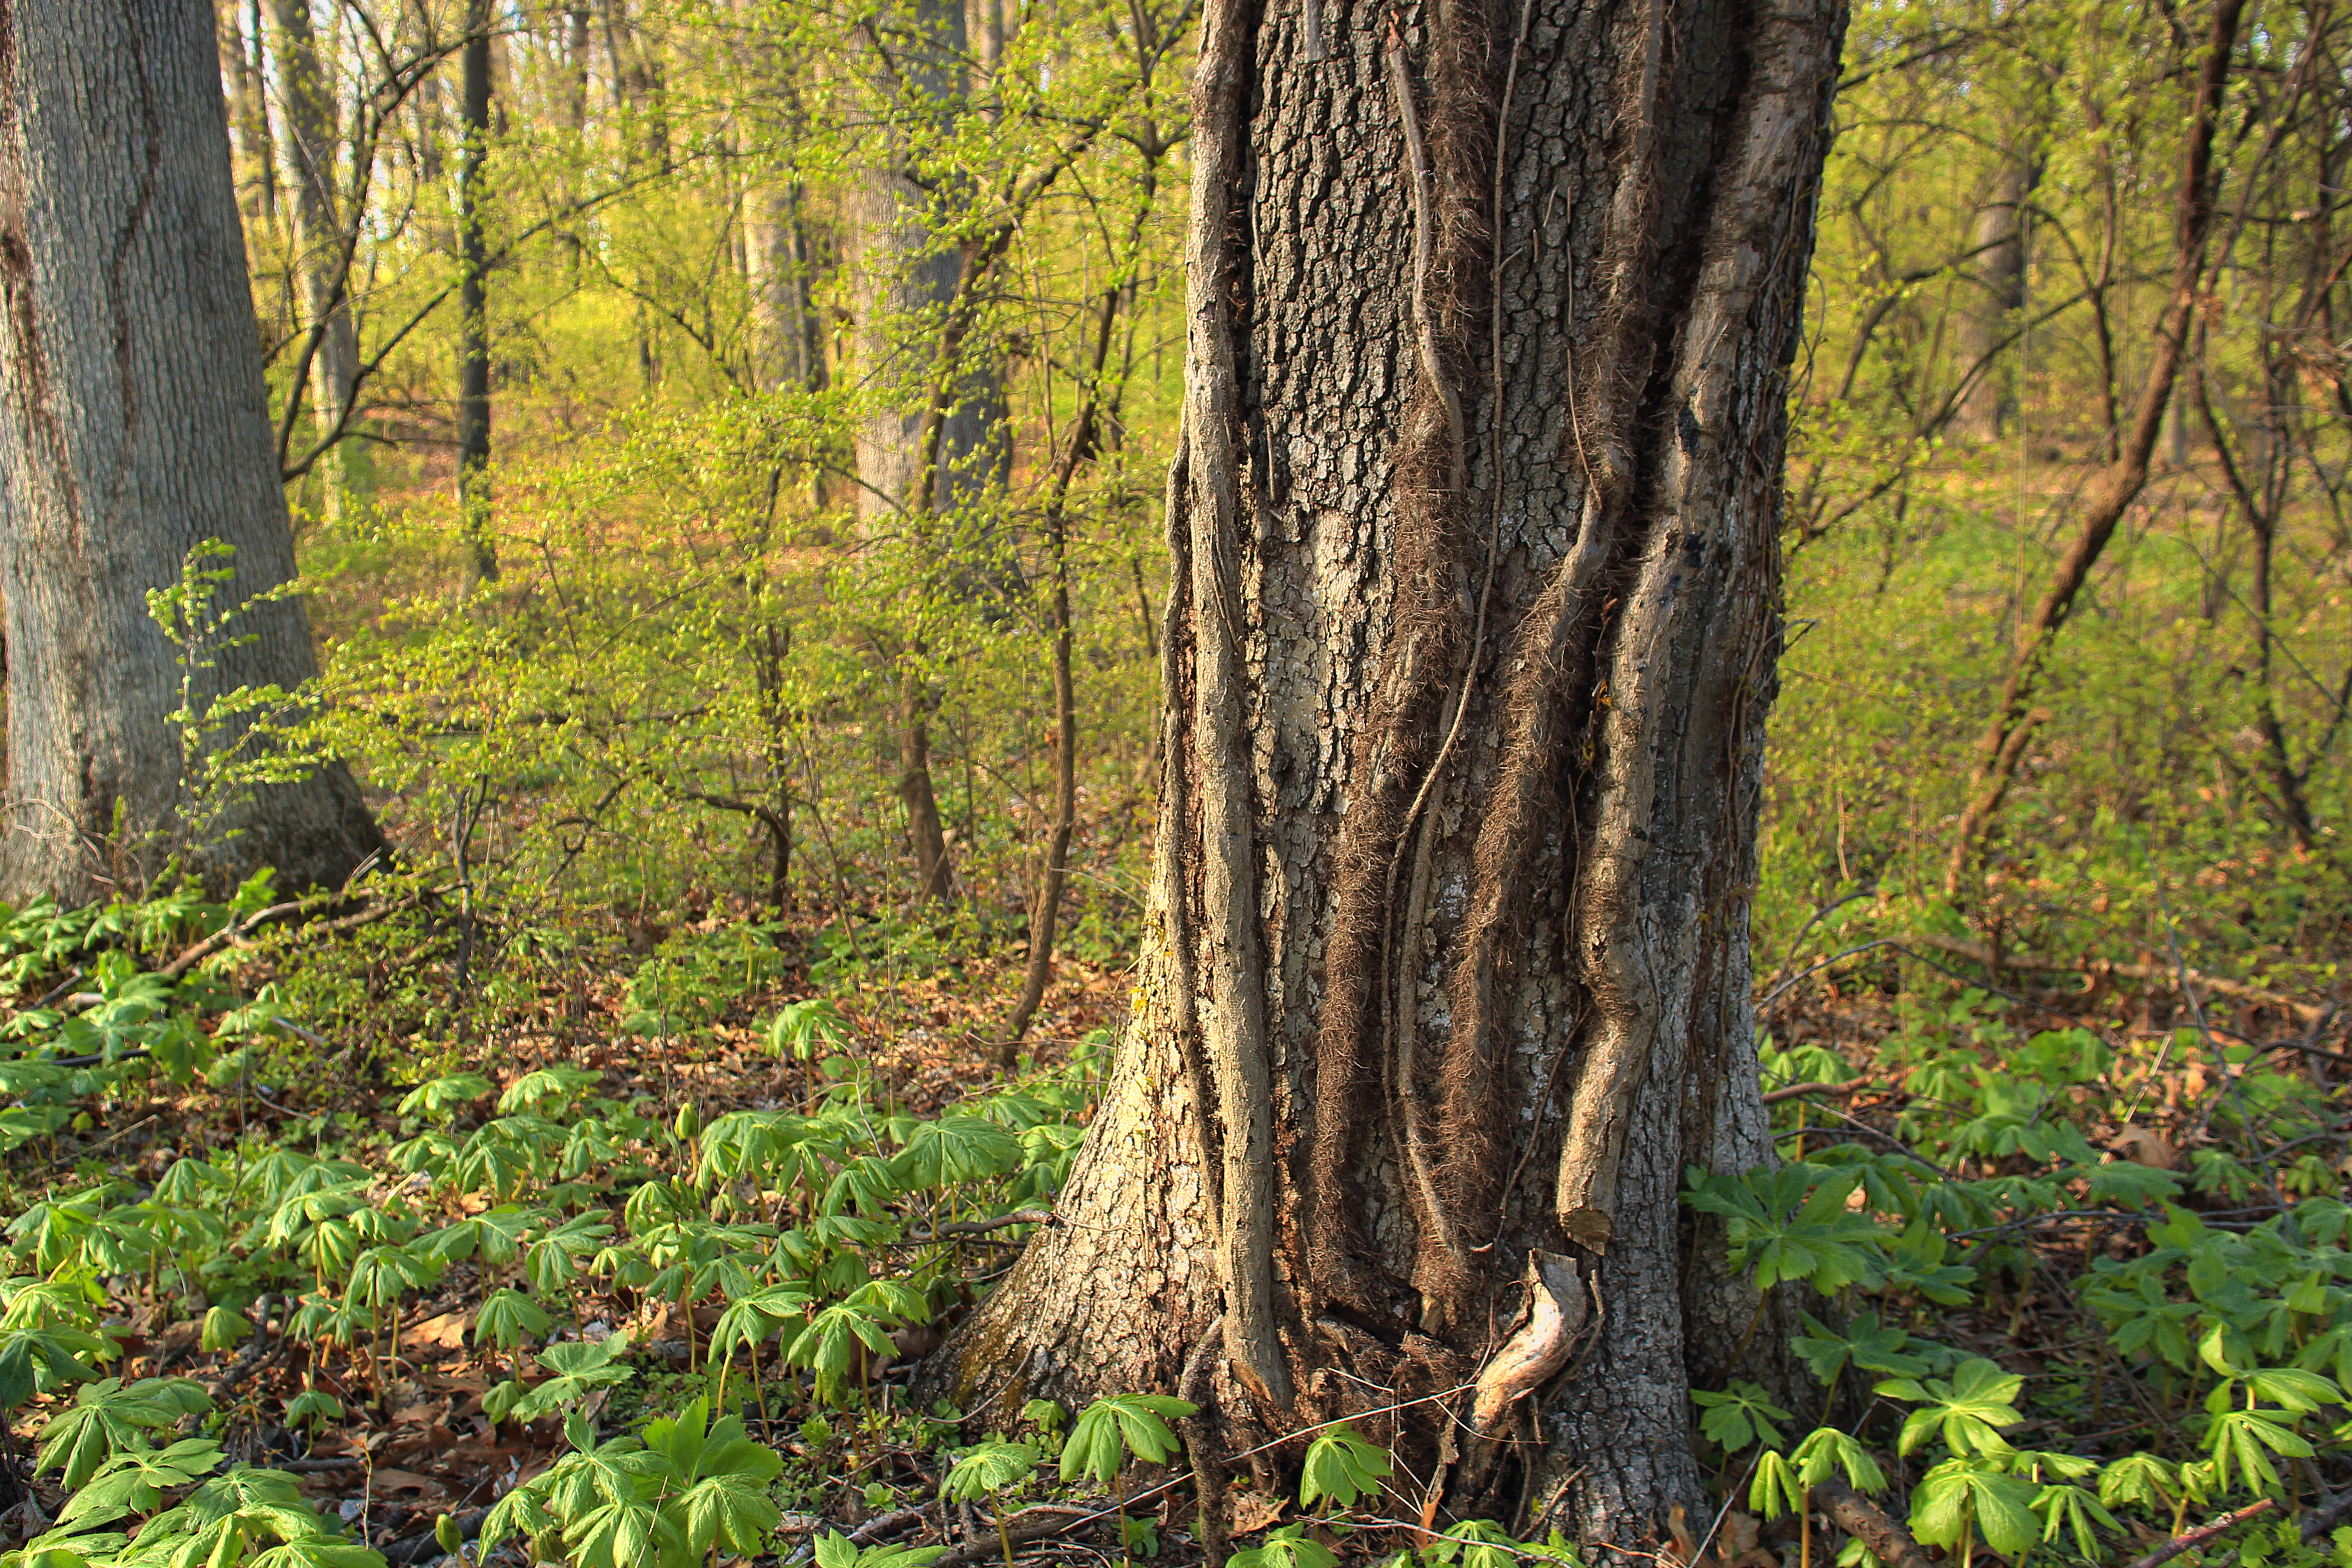
tree, nature, forest, wilderness, plant, trail, leaf, trunk, spring, autumn, plants, trees, creativecommons, spruce, vegetation, rainforest, deciduous, understory, undergrowth, pennsylvania, oldgrowthforest, lehighvalley, northamptoncounty, relictforest, mayapples, louisewmoorepark, louisewmoorecountypark, matsonswoods, matsonwoods, spicebush, grove, woodland, habitat, ecosystem, biome, old growth forest, natural environment, woody plant, temperate broadleaf and mixed forest, temperate coniferous forest, land plant